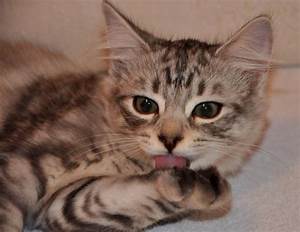
Label: cat